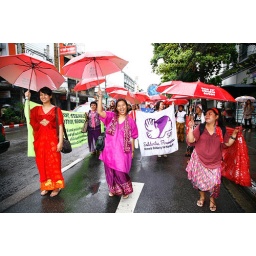
Women's Solidarity for Human Rights in colorful traditional clothes